Brooklyn Visual Heritage

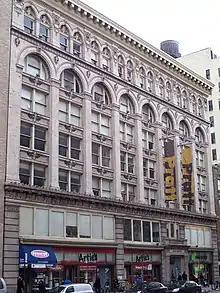
Pratt Manhattan Campus at 146 West 14th Street, location of Pratt SILS, lead partner of Project CHART

Brooklyn Visual Heritage is an online digital history website resource produced by Project CHART, presenting historical 19th and 20th century photographs of Brooklyn, New York City, held by several cultural institutions.